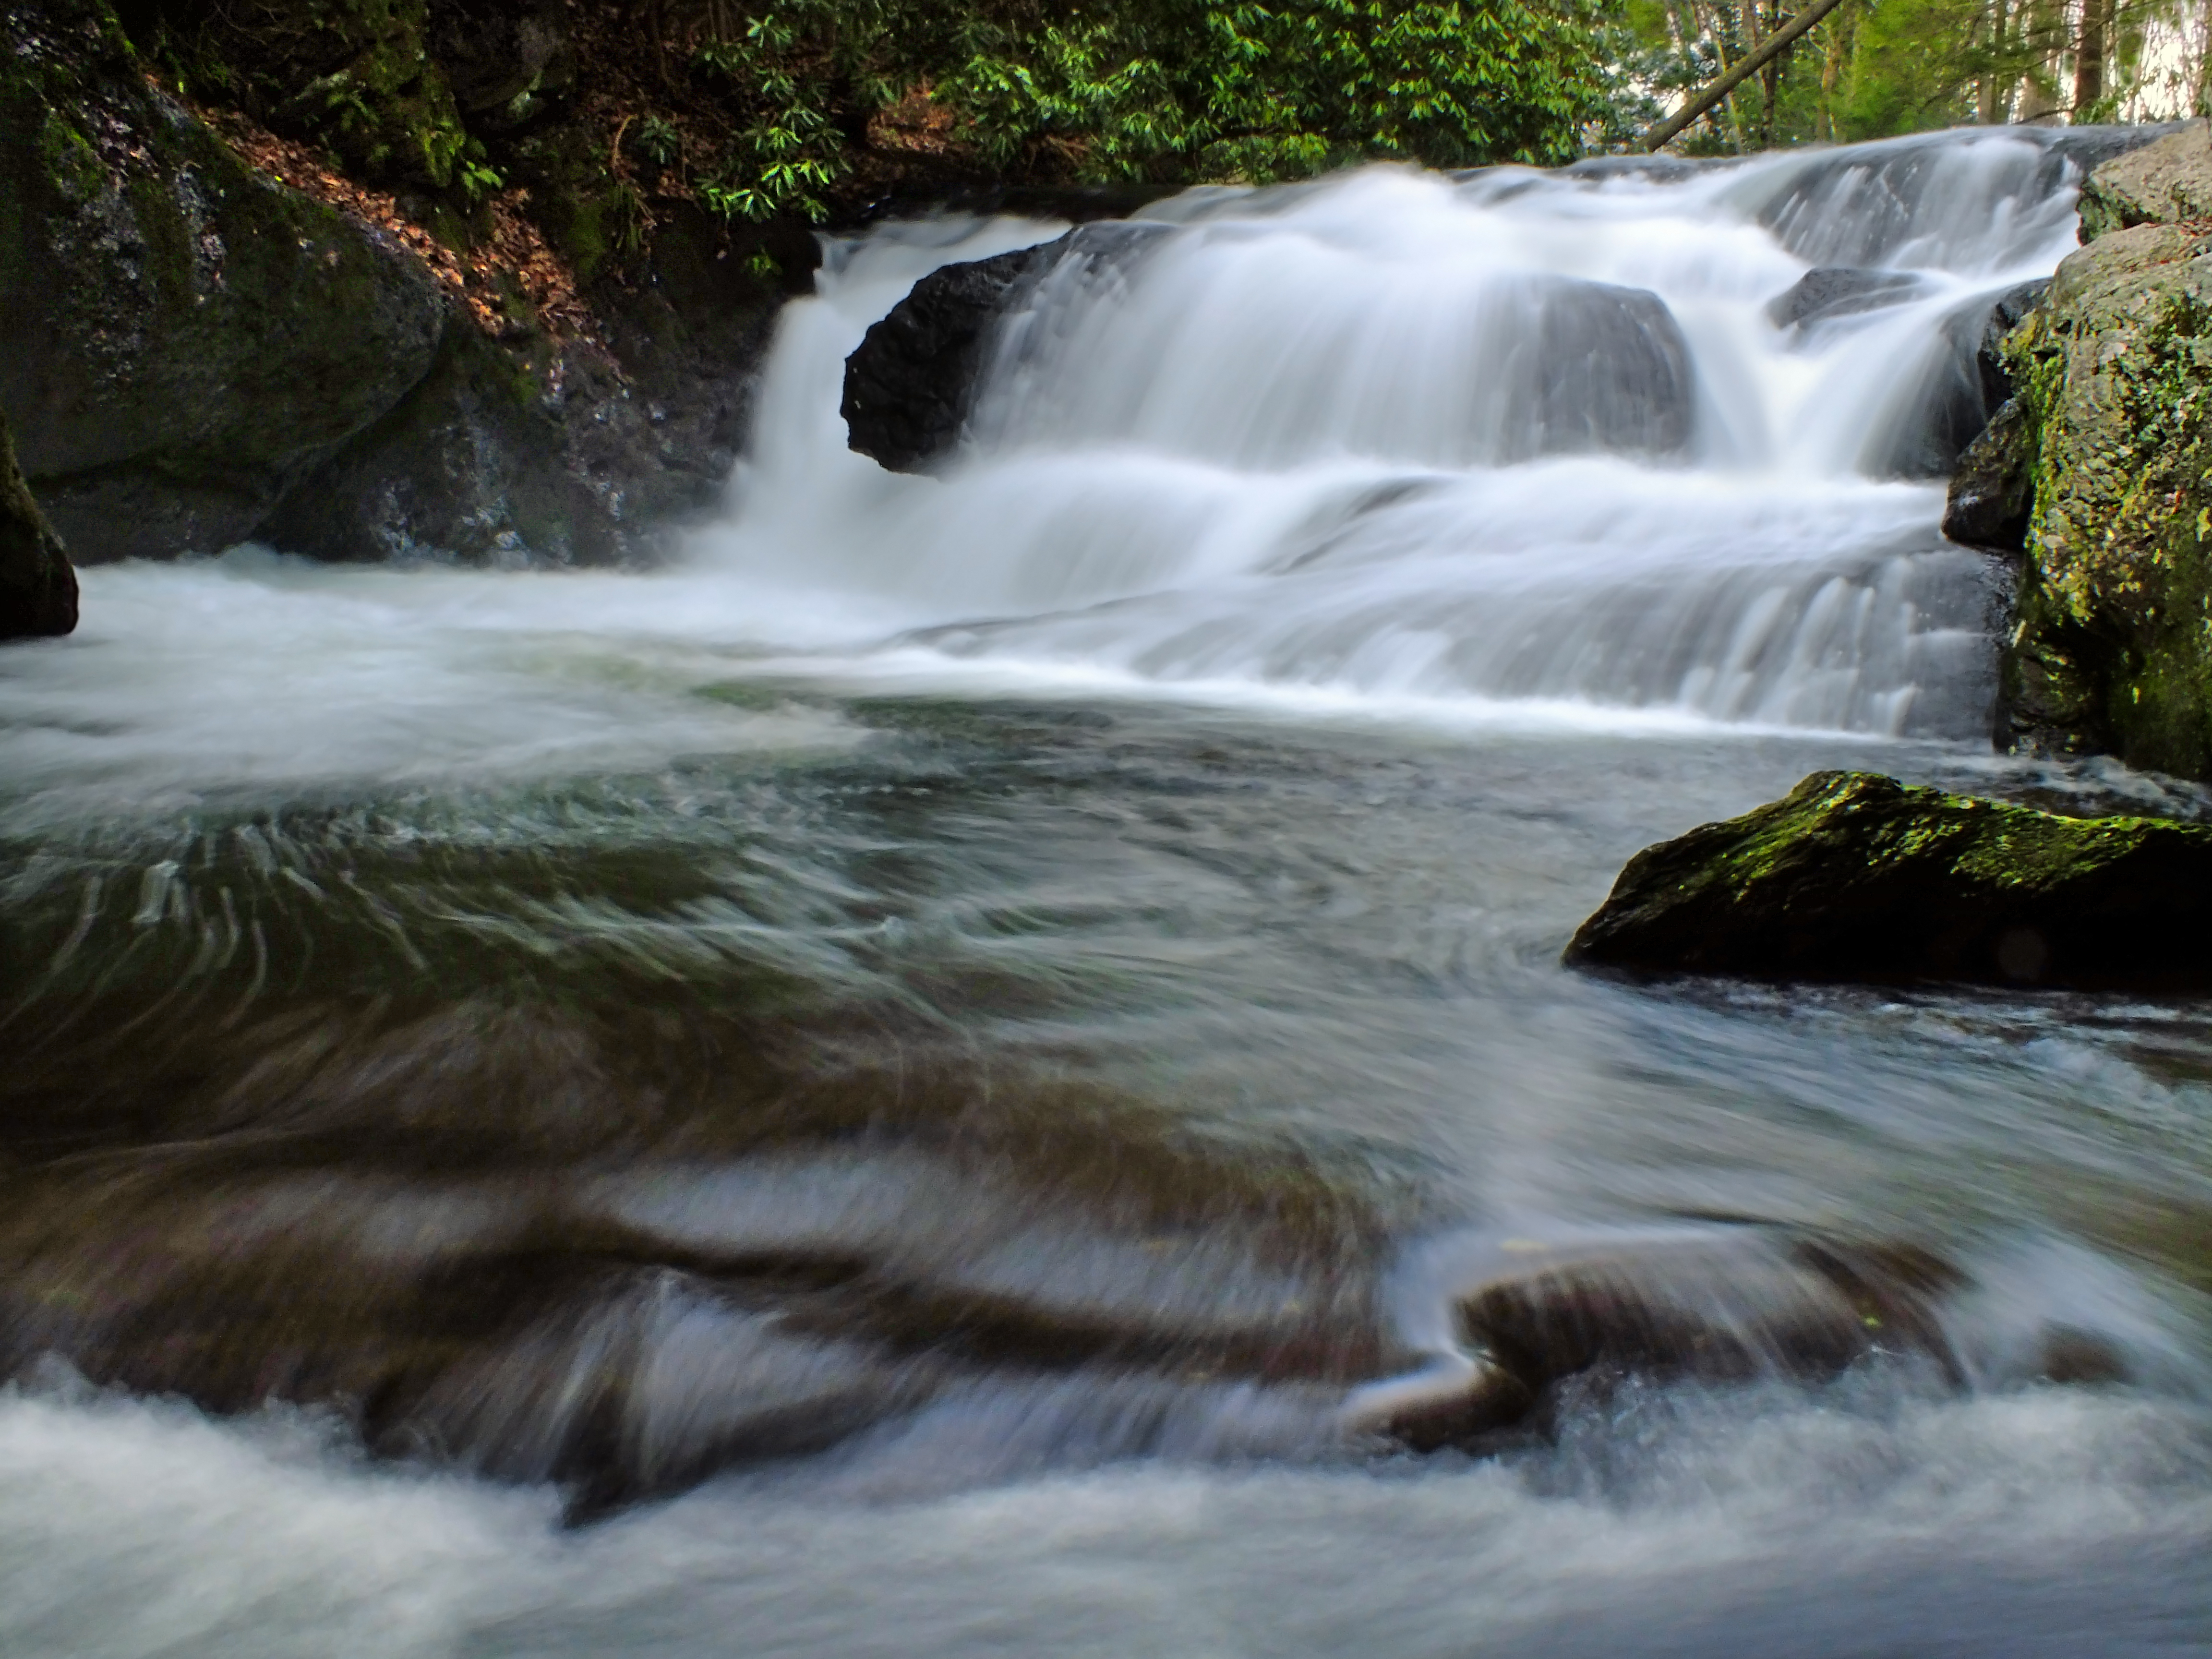
water, rock, waterfall, creek, winter, hiking, wave, river, stream, rapid, body of water, creativecommons, falls, poconos, ravine, cascades, pennsylvania, rhododendron, carboncounty, wildcreek, beltzvillestatepark, wildcreekfalls, wasserfall, water feature, watercourse